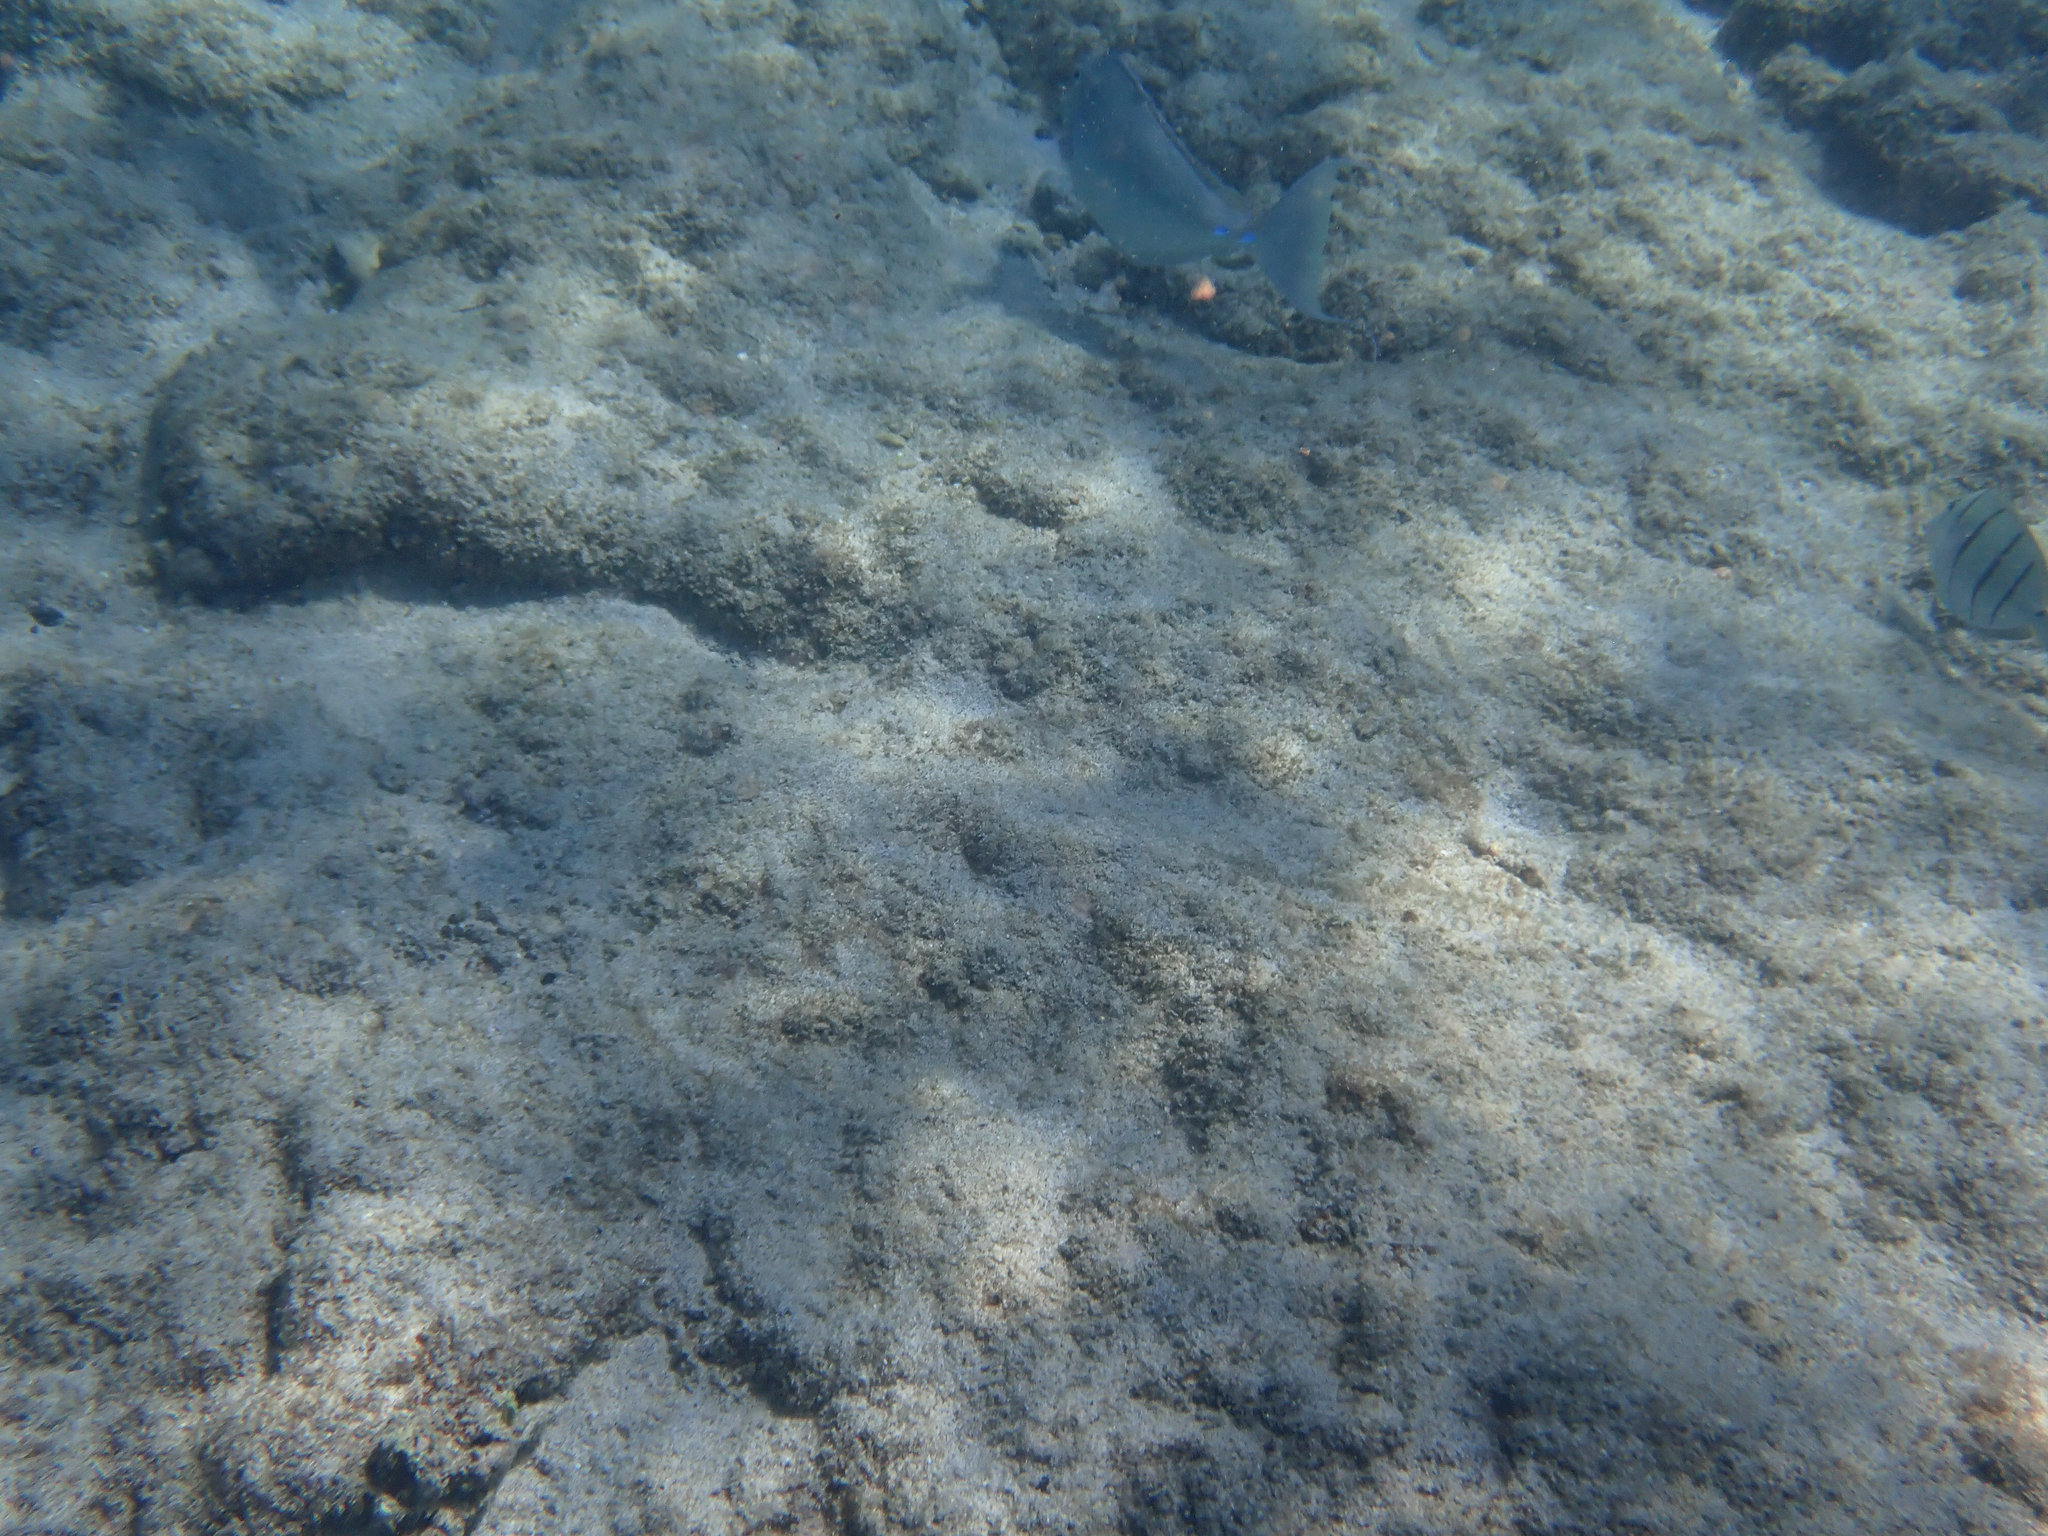
Naso unicornis (Bluespine Unicornfish)